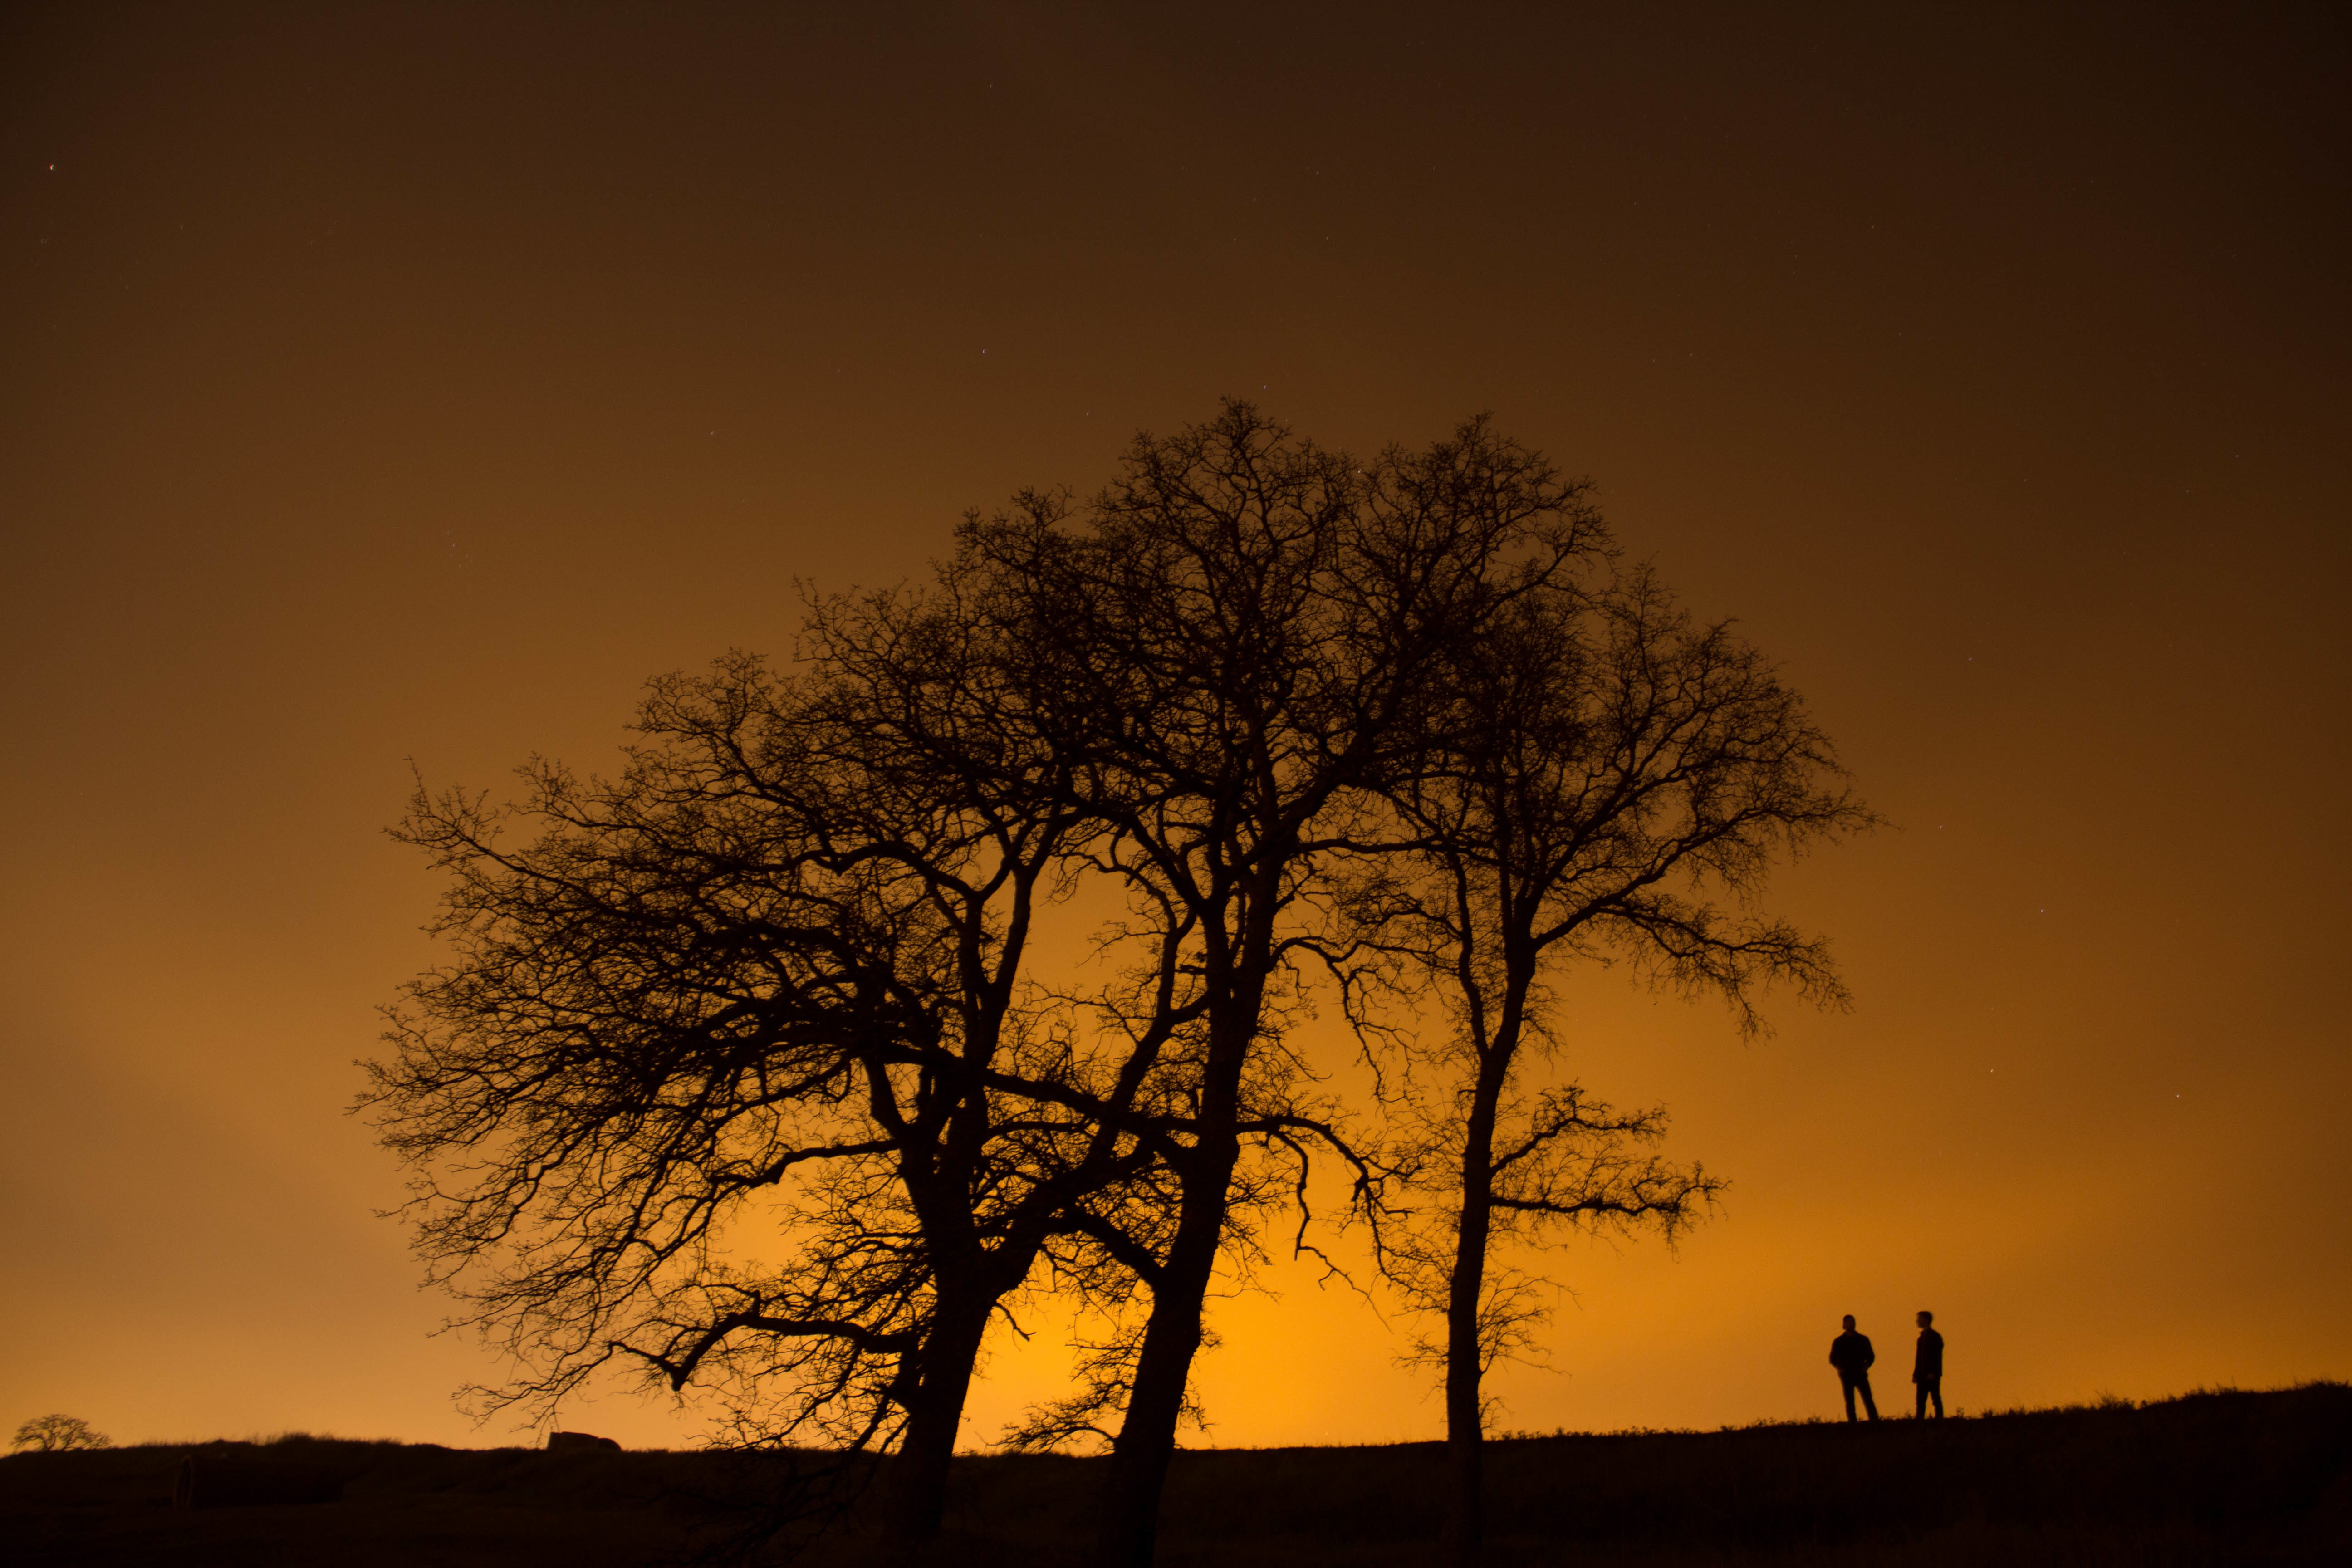
tree, nature, horizon, branch, silhouette, cloud, plant, sky, sun, sunrise, sunset, mist, night, sunlight, morning, dawn, atmosphere, dusk, evening, savanna, afterglow, atmospheric phenomenon, woody plant